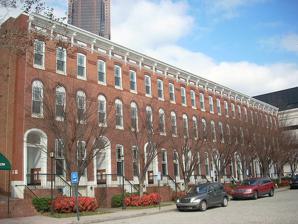
Building: Baltimore Block
Country: United States of America
Year built: 1885
This article is about the historic district in Atlanta. Not to be confused with The Block, Baltimore . United States historic place Baltimore Block U.S. National Register of Historic Places Show map of Atlanta Show map of Georgia Show map of the United States Location Atlanta , Georgia Coordinates 33°46′6″N 84°23′16″W / 33.76833°N 84.38778°W / 33.76833; -84.38778 Built 1885 Architect Atlanta Land Improvement Co. NRHP reference No. 76000622 Added to NRHP June 3, 1976 Baltimore Block is a series of eight rowhouses in the SoNo district of Atlanta , Georgia . Rowhouses of the kind that are abundant in Baltimore are an unusual housing type in Atlanta, where duplexes or semidetached housing, such as shotgun houses , were more common forms of high-density housing. Built in 1885 by Baltimore native Jacob J. Rosenthal, the houses were leased on long-term ground lease terms, a common practice in Baltimore. By the 1920s, the houses began to fall out of fashion, and four units were torn down while the others became derelict. A recovery began in the 1930s, and in the 1960s the area became a center of counterculture.  Extensive renovation took place during the 1980s, when the units were consolidated and converted to office use. Like many Baltimore houses, the brick three-story rowhouses of Baltimore Block present a unified wall-like front to the street with a continuous cornice line. Photo gallery View from West Peachtree Street Front facade detail Front porches Front door detail Windows and cornice details National Register Historical Marker Aerial view; 1980s construction makes an "L" around the original Baltimore Block, which can be distinguished, here, by its flat roof Aerial view from Bank of America Plaza 's 46th floor; downtown Atlanta in upper left of photo; I-75/I-85 (the Connector ) is the major road artery running under the bridges and near the edges of Baltimore Block at bottom right corner References